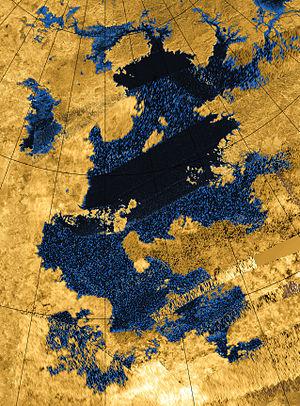
Dans le cadre de la nomenclature planétaire, une mer, en latin mare, est sur la Lune une vaste étendue d'albédo homogène sensiblement inférieure à l'albédo moyen de l'astre. Cette dénomination, dans son acception étymologique, a été étendue au satellite Titan de la planète Saturne pour qualifier les plus vastes surfaces liquides identifiées à sa surface, correspondant à de grands lacs d'hydrocarbures légers mélangés à de l'azote liquide sous une pression de 147 kPa et une température d'au plus 85 K.